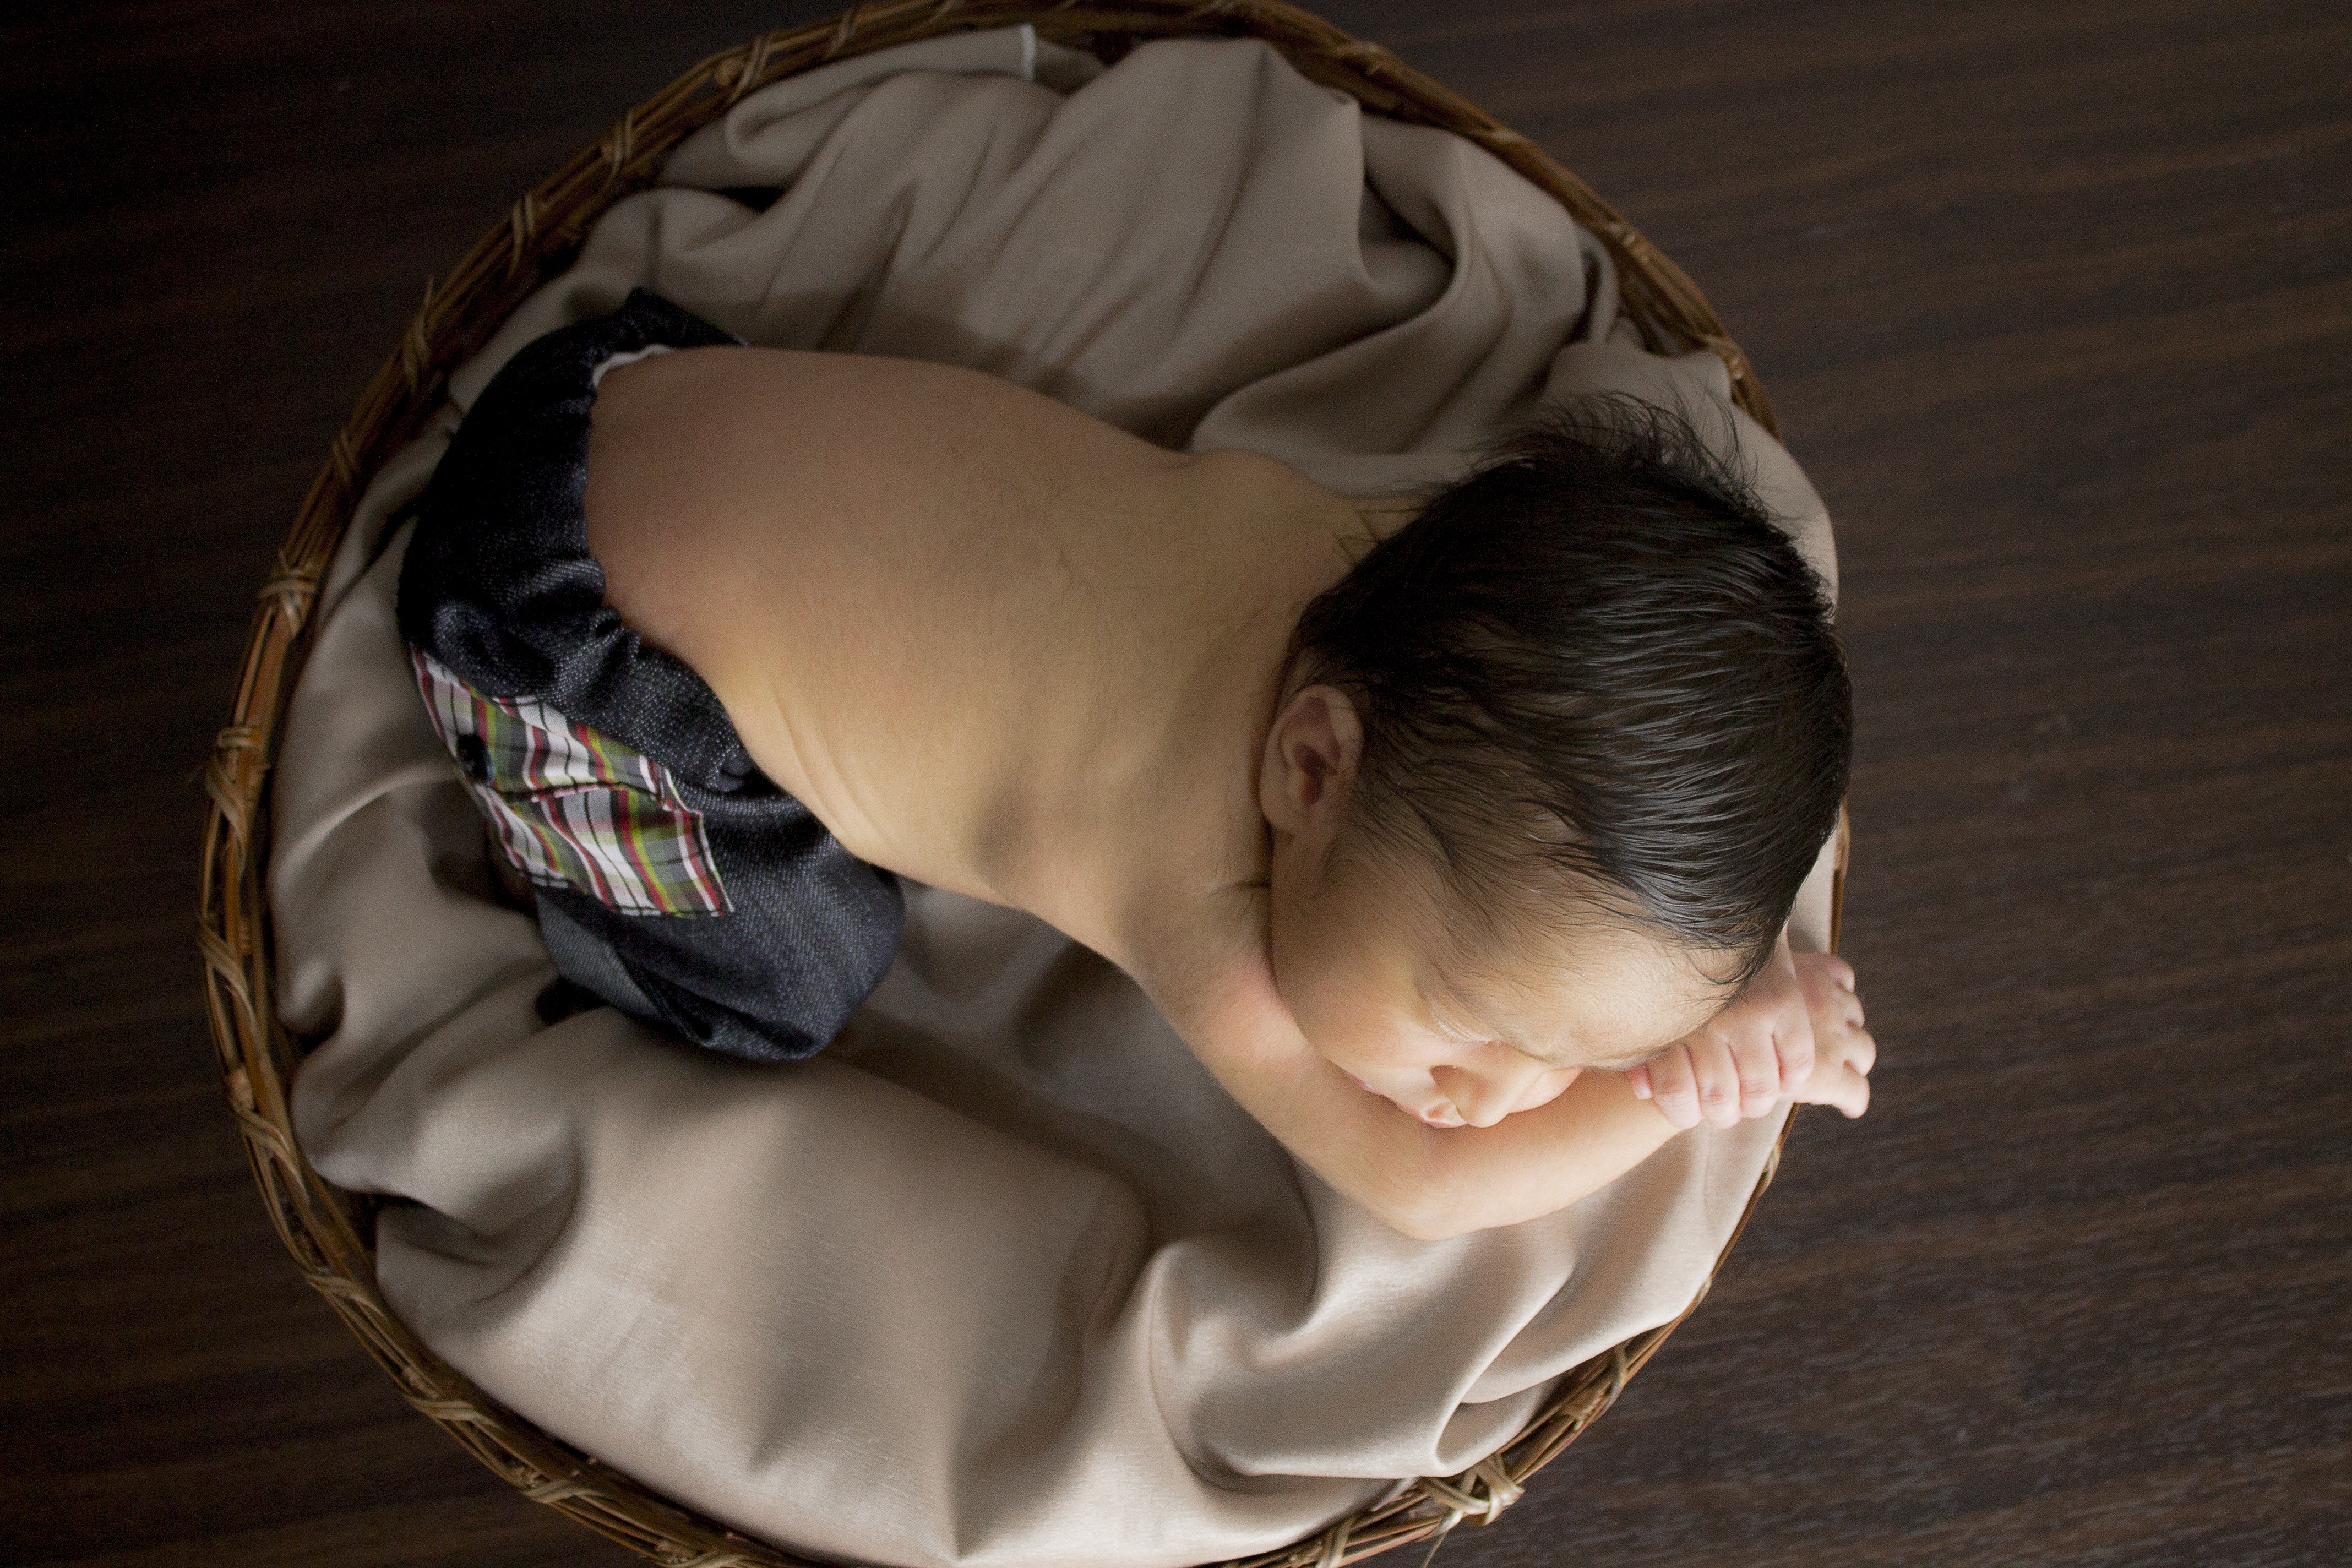
person, sleeping, child, clothing, basket, baby, hairstyle, infant